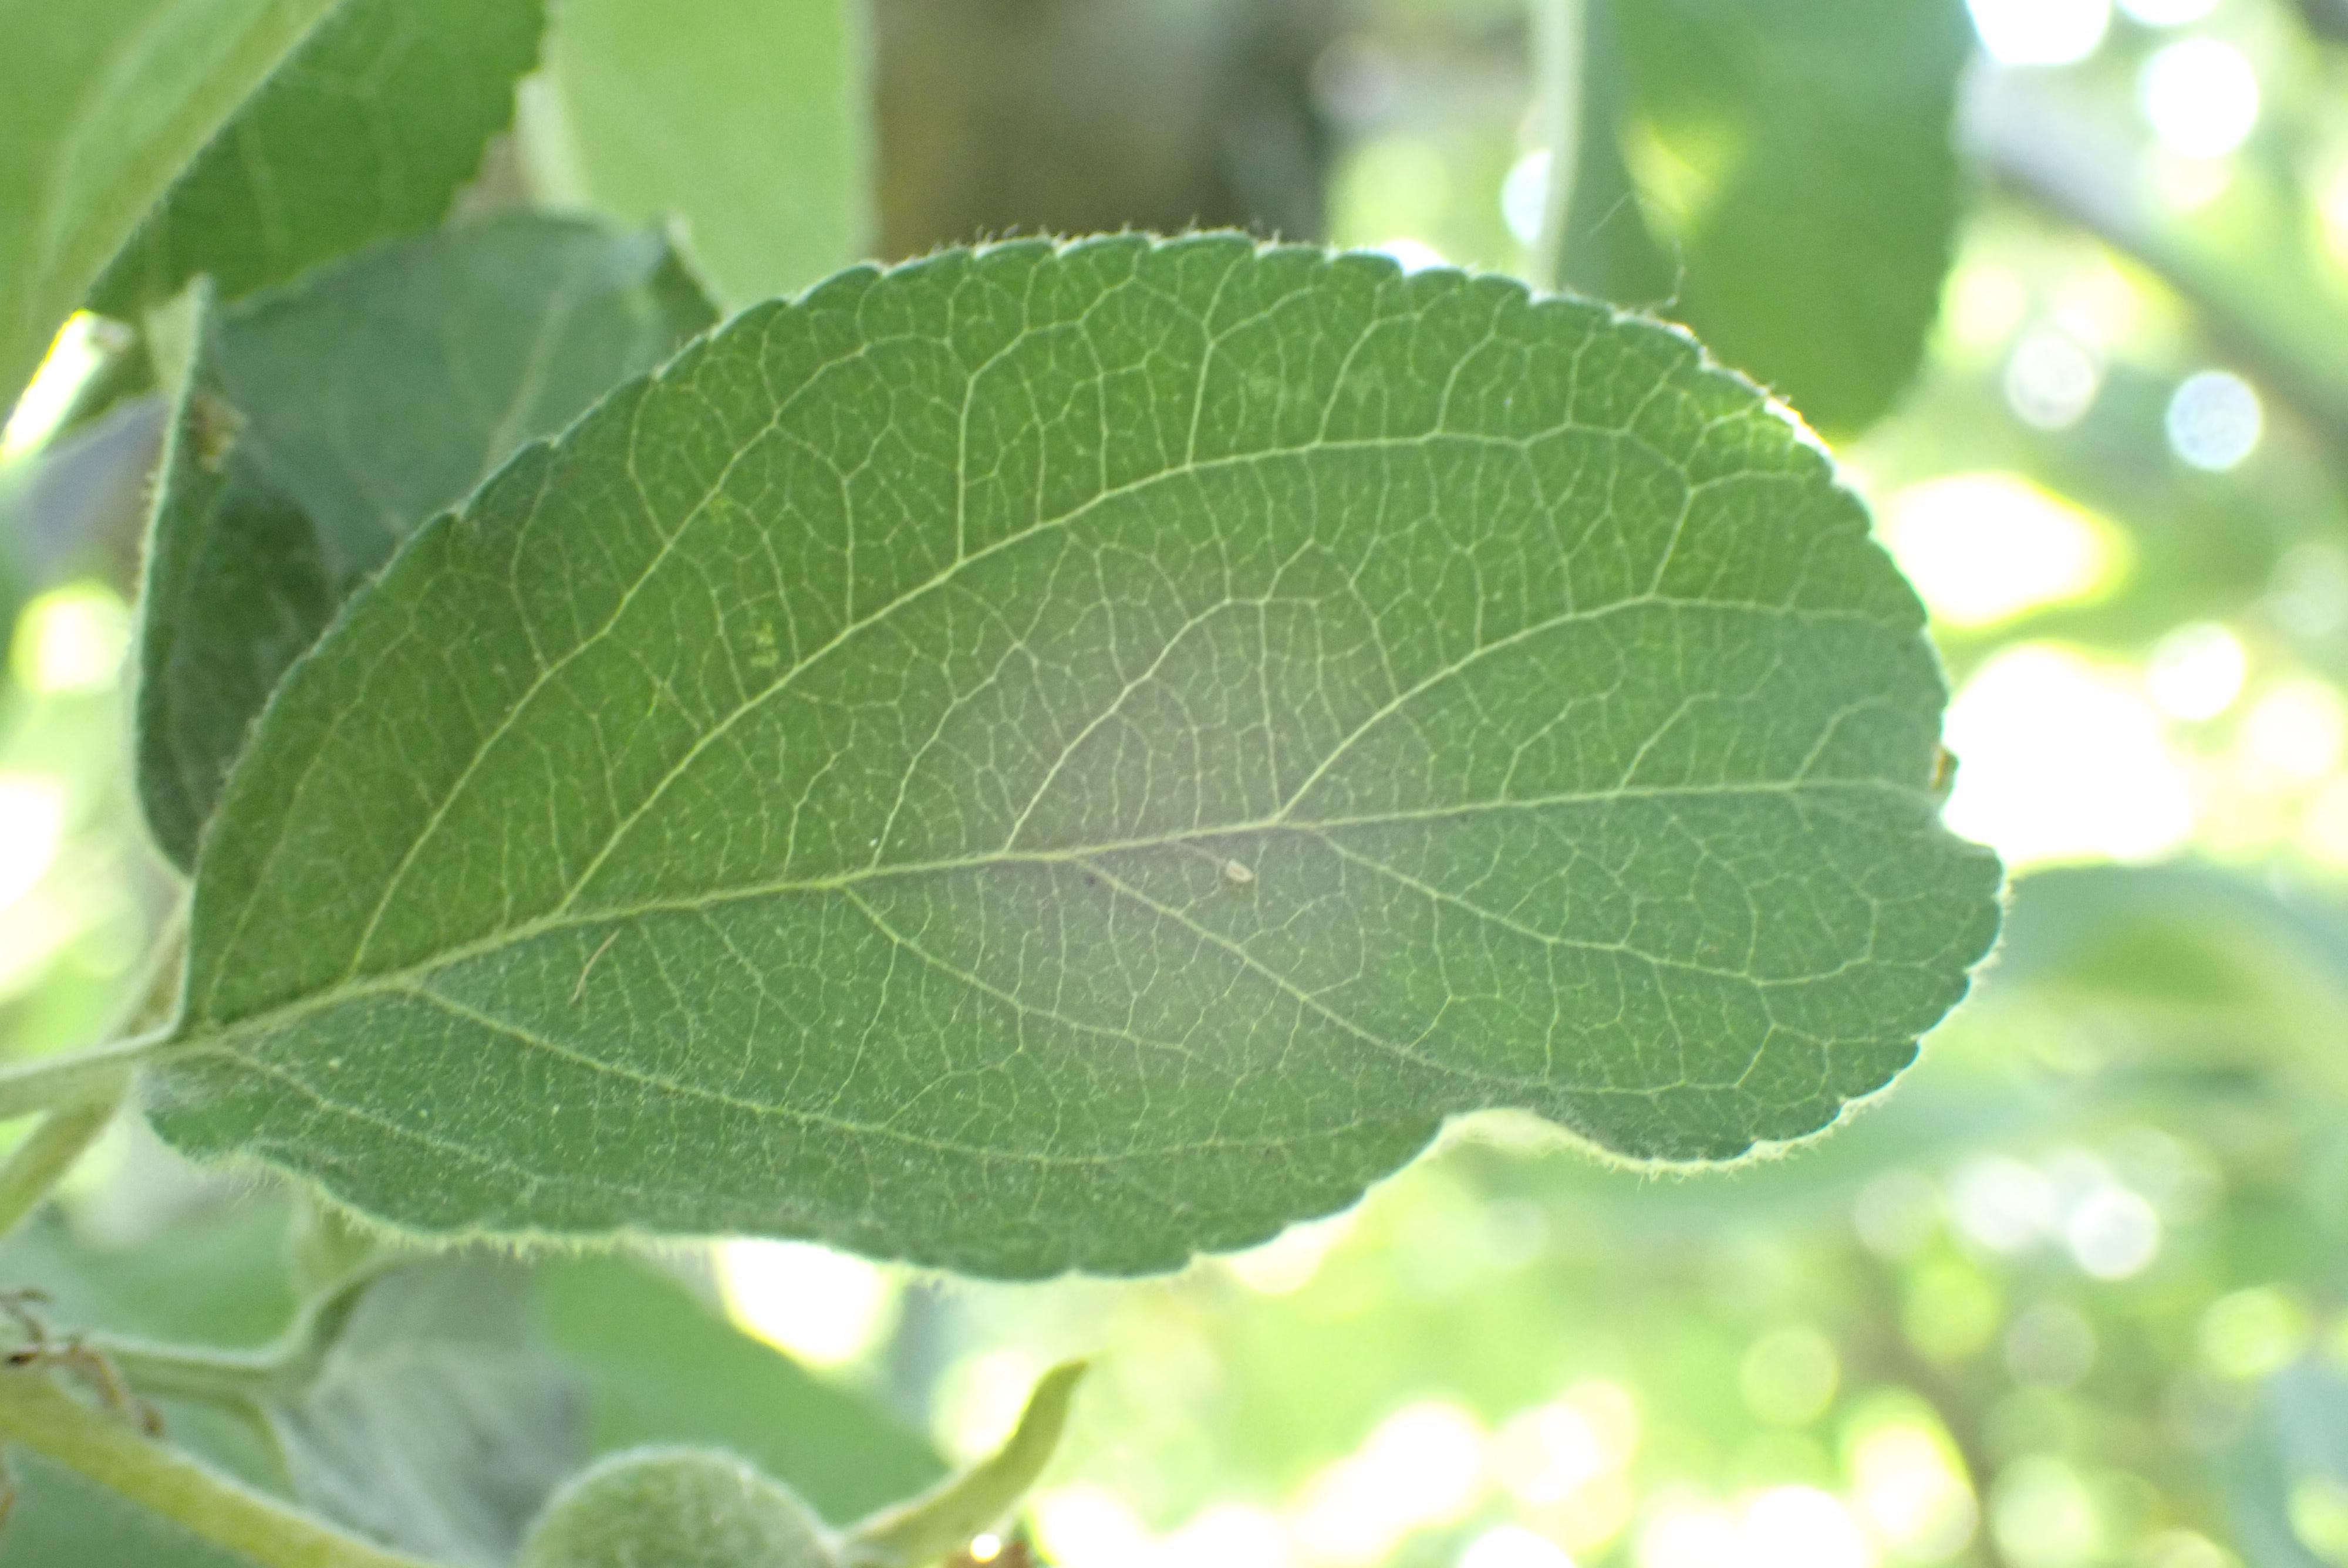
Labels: healthy